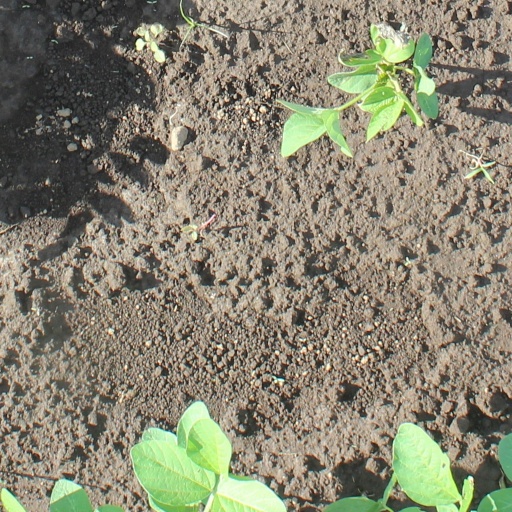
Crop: soybean